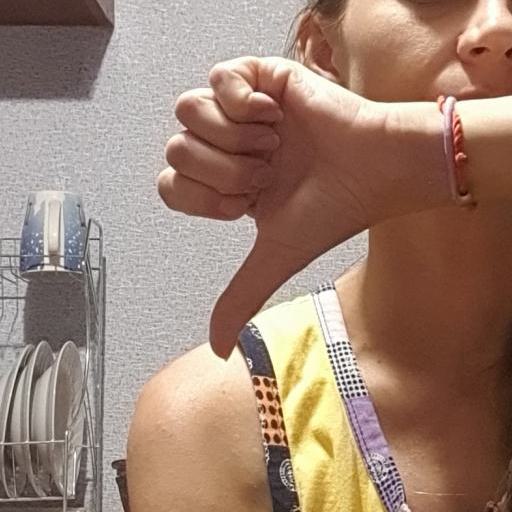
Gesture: dislike